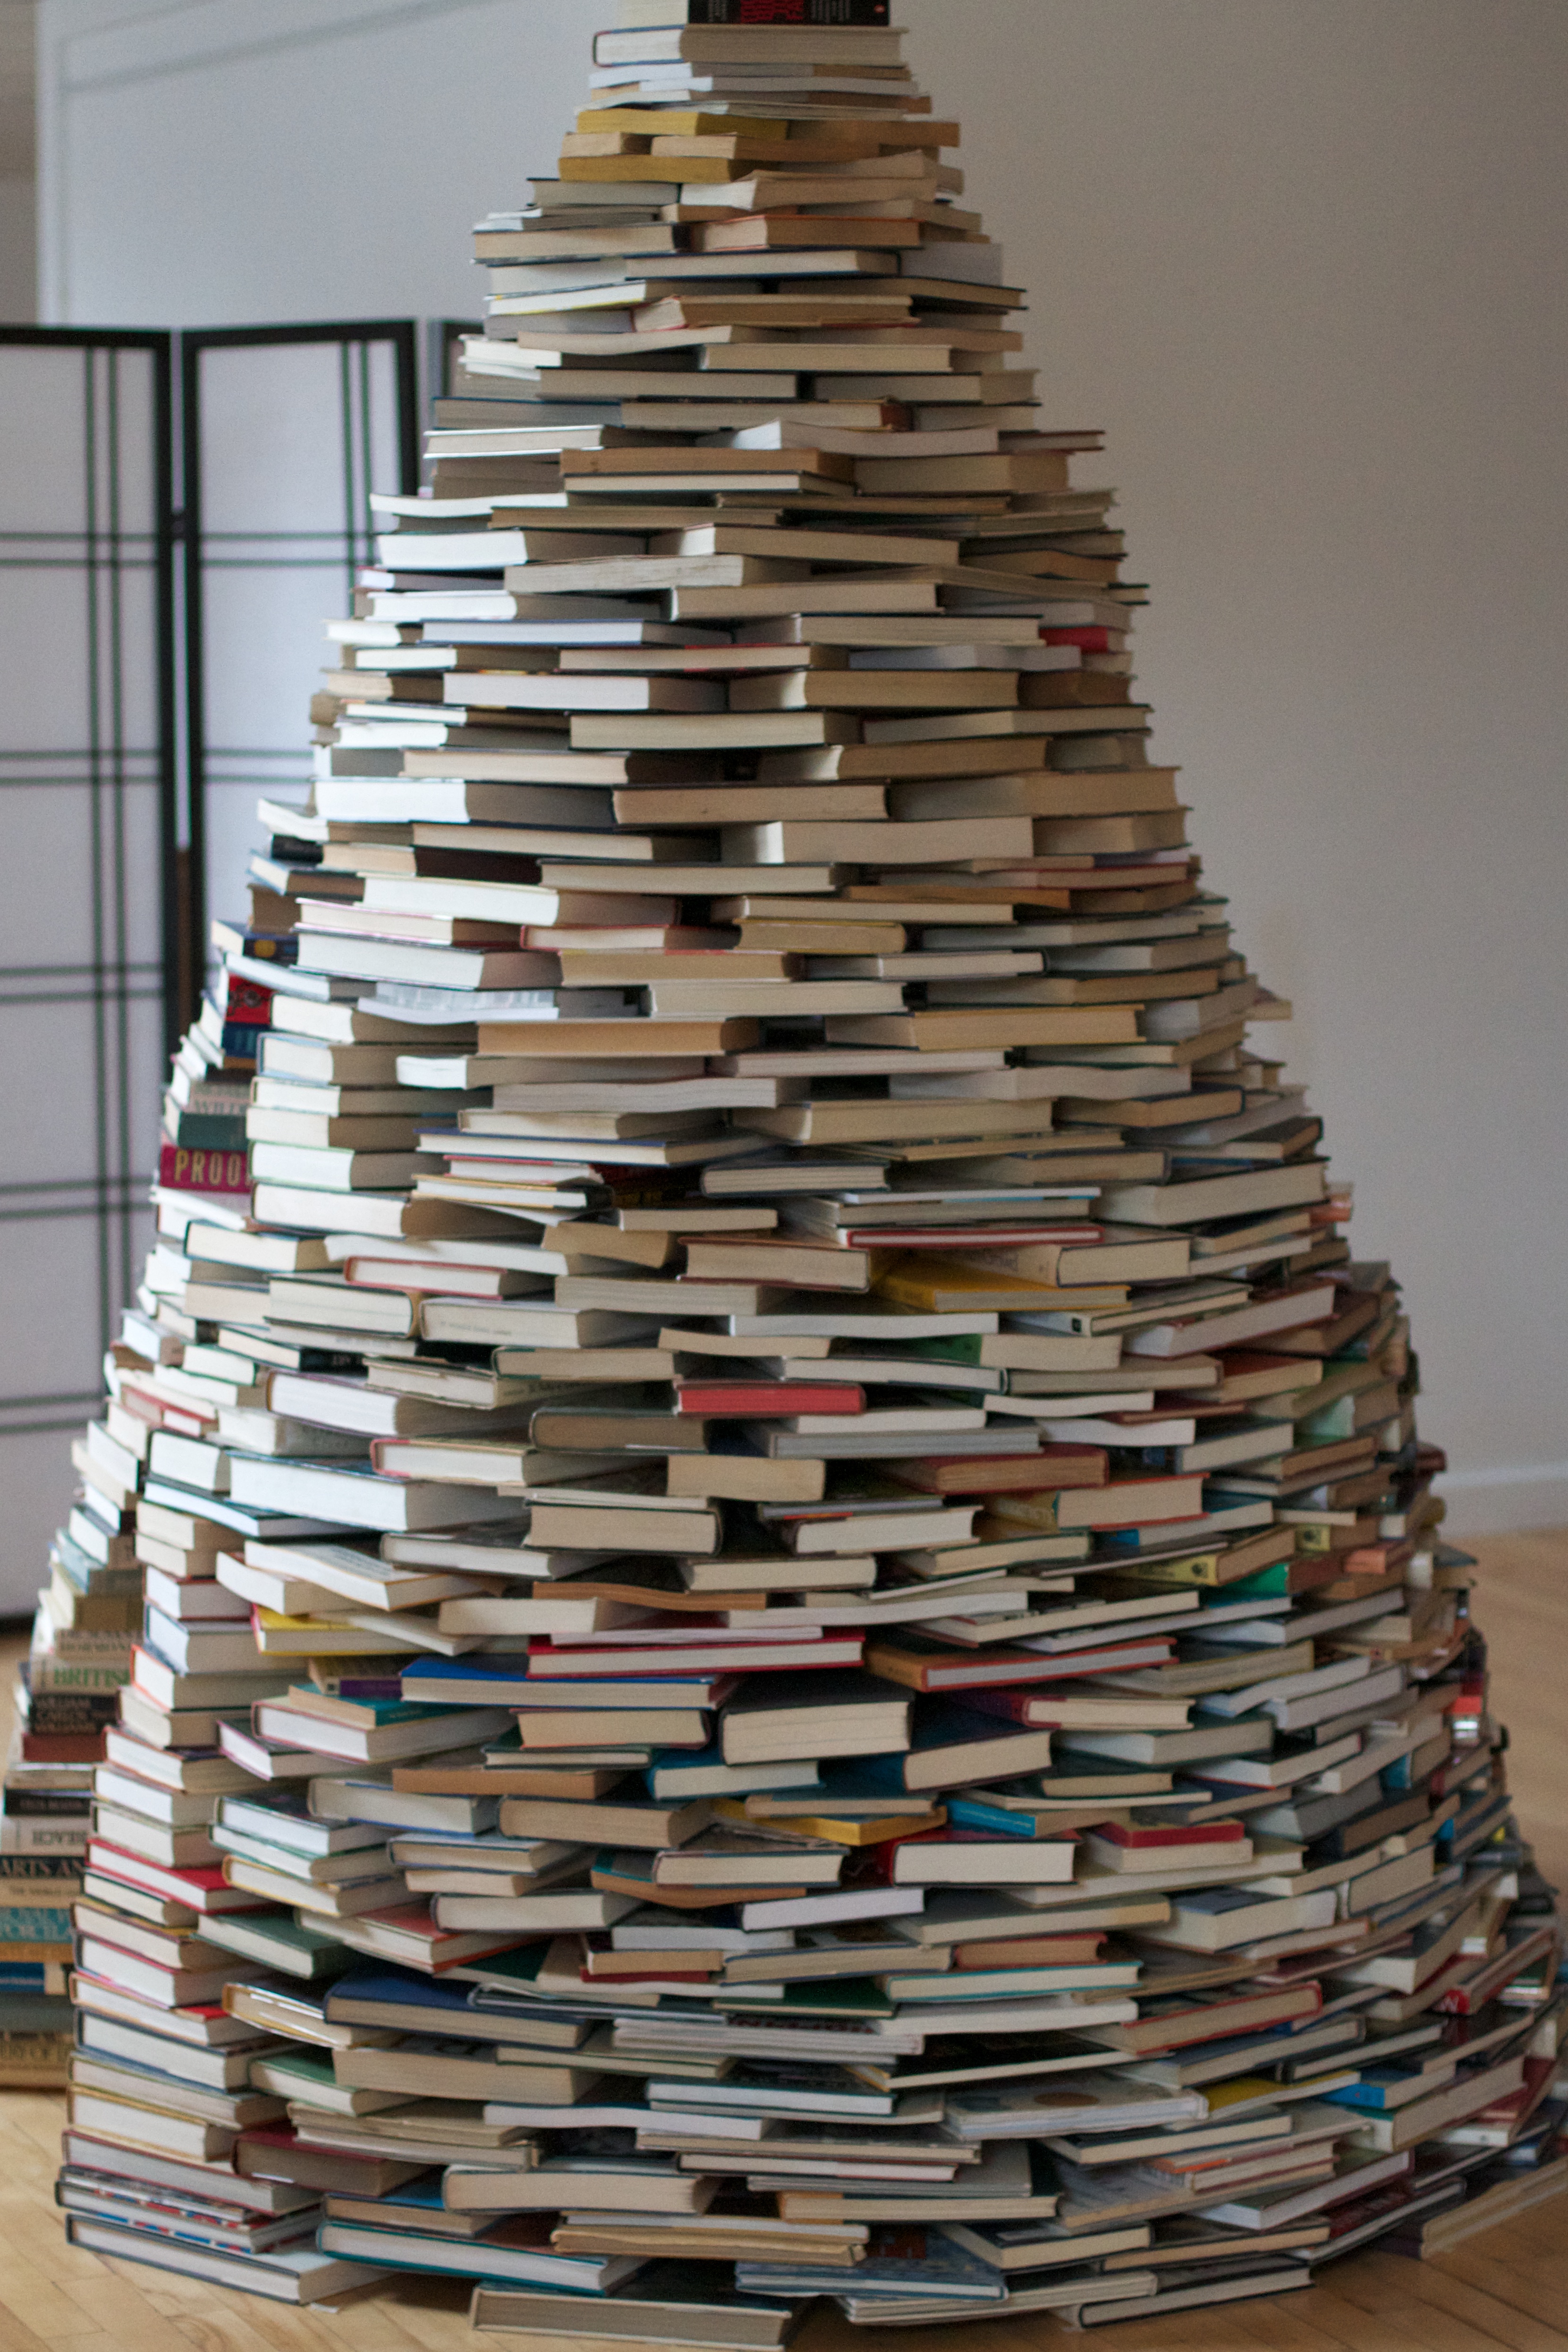
wood, tower, decor, christmas tree, christmas decoration, art, books, shape